Babar's Museum of Art

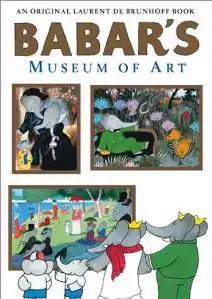
Babar's Museum of Art cover

Babar's Museum of Art (or Babar's Gallery) was the collaborative product of Laurent de Brunhoff (illustrations) and his wife Phyllis Rose de Brunhoff (text) for the Babar the Elephant series. The aim was to introduce different notable works of art found in museums around the world, mostly paintings, but also including sculptures. The human subjects in these artworks were re-interpreted as elephants.